Farfadet

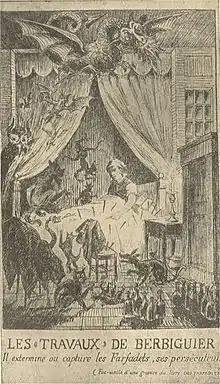
An illustration from Berbiguier's book

Despite this reputation, the 18th century French writer AVC Berbiguer believed he was tormented by them, and wrote extensively about them and their depredations. In 1821 he was constrained to publish an autobiography, ("The Imps or All the demons are not from the other world"), which was intended as a warning "To all the Emperors, Kings, Princes and Sovereigns of the Four Parts of the World".